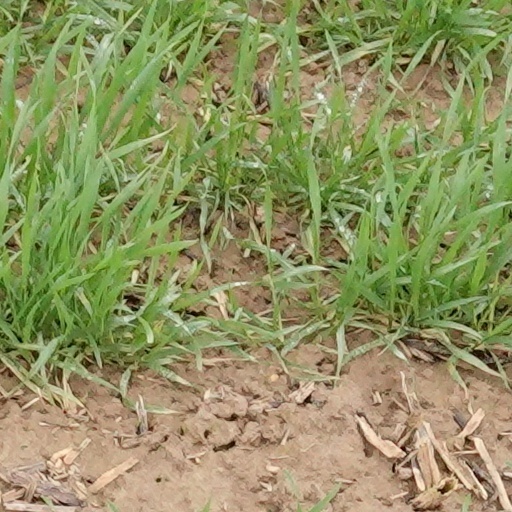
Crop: wheat